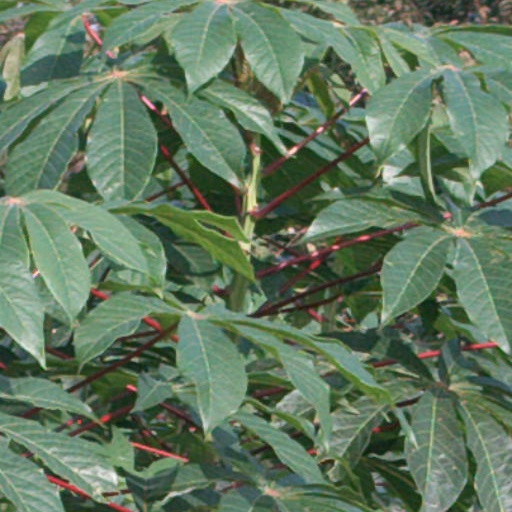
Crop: cassava